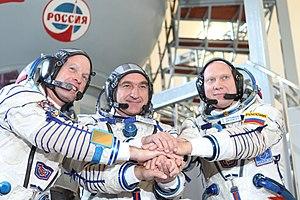
Soyouz TMA-12M est une mission spatiale lancée le 25 mars 2014 à 21:17 GMT depuis le Cosmodrome de Baikonour. Elle a transporté trois membres de l'Expédition 39 vers la station spatiale internationale. Il s'agit du 122ᵉ vol d'un vaisseau Soyouz depuis le premier en 1967.